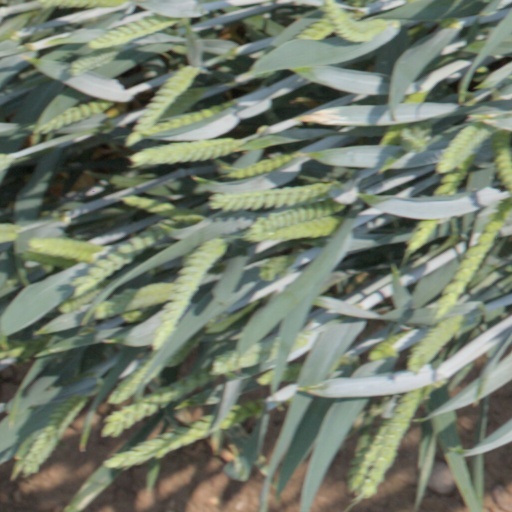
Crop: wheat